I, the Jury (1982 film)

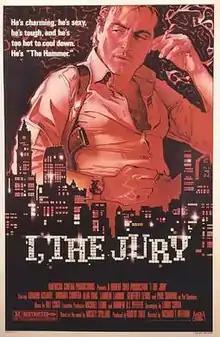
Theatrical release poster

I, the Jury is a 1982 American neo-noir crime thriller film based on the 1947 best-selling detective novel of the same name by Mickey Spillane. The story was previously filmed in 3D in 1953. Larry Cohen wrote the screenplay and was hired to direct, but was replaced when the film's budget was already out of control after one week of shooting. He was replaced at short notice by veteran TV director (and helmer of 1976's "Futureworld") Richard T. Heffron.